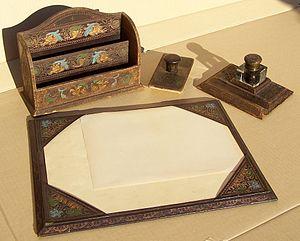
Un sous-main est une plaque de carton, de cuir ou de matière plastique, un buvard, ou un bloc de feuilles grand format, posé sur un bureau ou une table et destiné à protéger le meuble lors de travaux tels que l'écriture, le dessin, la peinture ou le découpage.
Le papier buvard est un papier poreux capable d'absorber par capillarité une petite quantité de liquide. Il sert principalement à sécher l'encre aqueux lorsqu'on écrit ou qu'on dessine avec une plume : l'encre pouvant être déposée irrégulièrement et séchant lentement peut provoquer taches et maculatures, l'usage du buvard est souvent nécessaire. Avec le stylo-plume dont l'encre est régulée et sèche plus rapidement, puis les autres outils d'écriture cet usage est devenu moins fréquent. Le buvard au début du XXᵉ siècle a constitué un support publicitaire de choix et les buvards sont devenus des objets de collection.